Ethiopia–Japan relations

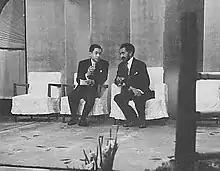
Meeting of Emperor Haile Selassie and Crown Prince Akihito in November 1955.

Kuroki Tokitaro, the Vice consul in Port Said, was sent by the Japanese foreign ministry to negotiate with the Ethiopians after diplomat Sugimura Yotaro stated that they could serve as good trade clients. Tokitaro arrived in Djibouti on November 16, 1924, and after negotiating with the Ethiopians in Addis Ababa reported that Ethiopia could fulfill Japan's cotton needs and could offer land for cultivation. On November 26, 1926, Tokitaro was sent back to Ethiopia to negotiate a trade treaty, but was told to delay as the government was still undecided on whether or not to establish a legation to Ethiopia. After support was given from Mushanokoji Kintomo, the Japanese ambassador to Romania, the negotiations continued and on June 21, 1927, the two countries signed a Treaty of Friendship and Commerce that was written in Japanese and French and another was ratified on November 15, 1930, after the Japanese were able to instruct someone to speak Amharic.